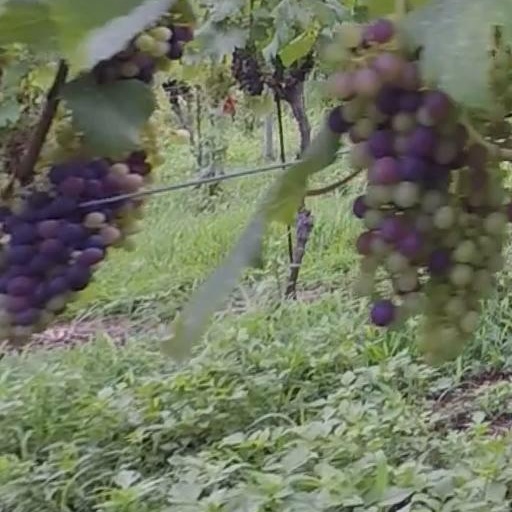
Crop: grape